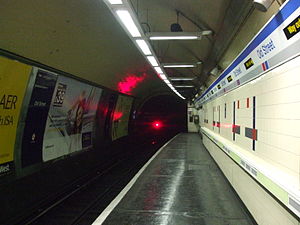
Old Street Station / Galleri
Old Street Station er en London Underground- og National Rail-station i det centrale London, beliggende i krydset mellem Old Street og City Road, umiddelbart nord for City of London. Den ligger lige på grænsen mellem bydelene Islington og Hackney. Stationen er i takstzone 1.